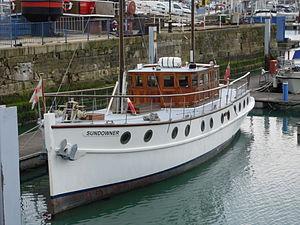
Le Sundowner est un yacht à moteur, primitivement détenu par Charles Lightoller, 2ᵉ officier du RMS Titanic et l'officier le plus ancien survivant du naufrage du Titanic. Le Sundowner a participé à l'Évacuation de Dunkerque.
Dunkerque est un film de guerre américano-britannico-franco-néerlandais écrit et réalisé par Christopher Nolan, sorti en 2017. Il traite de l'opération Dynamo, qui permet le rembarquement des troupes britanniques coincées dans la poche de Dunkerque, à la fin de la campagne de France.